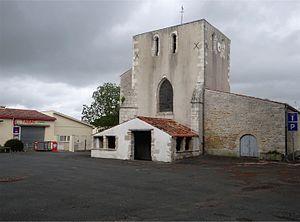
Eglise de Champagné-les-Marais, Vendée, France.
La liste des églises de la Vendée recense de la manière la plus complète possible les églises, cathédrale et basiliques situées dans le département français de la Vendée.
Champagné-les-Marais est une commune française située dans le département de la Vendée en région Pays de la Loire.